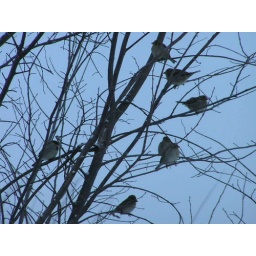
Some more house sparrows in tree across from the east side of my house